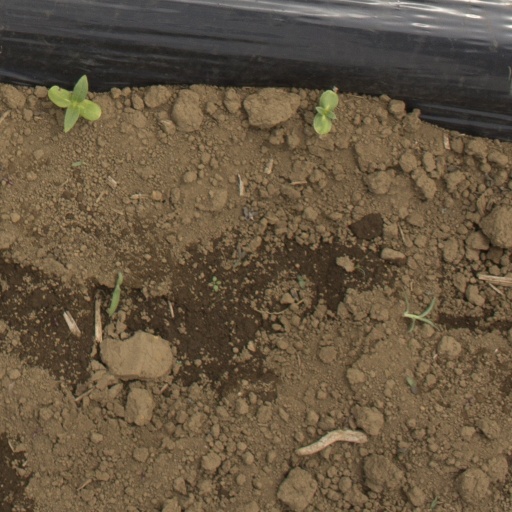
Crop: Jerusalem artichoke